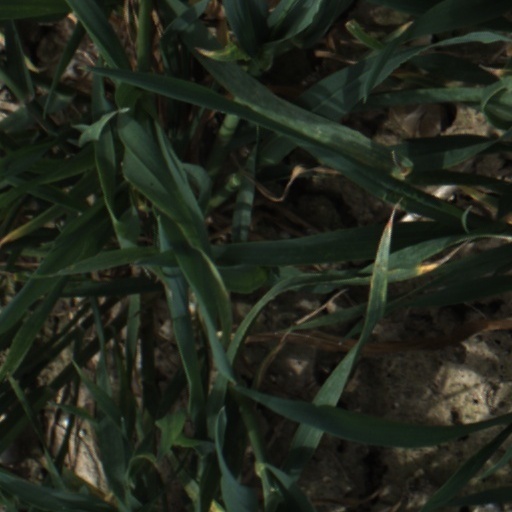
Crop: wheat